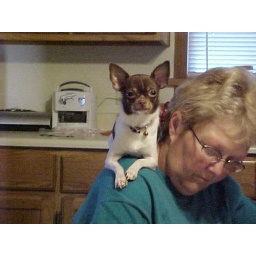
This is my furry baby girl Gidget and her grandmom Betty Jean hanging out in the kitchen